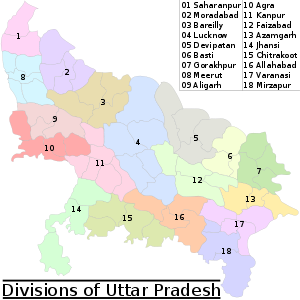
L'Uttar Pradesh est un État du nord de la République indienne. C'est l'État le plus peuplé du pays, avec environ 200 millions d'habitants.